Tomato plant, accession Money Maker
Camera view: horizontal (90 deg, fisheye); turntable rotation: 210 degrees
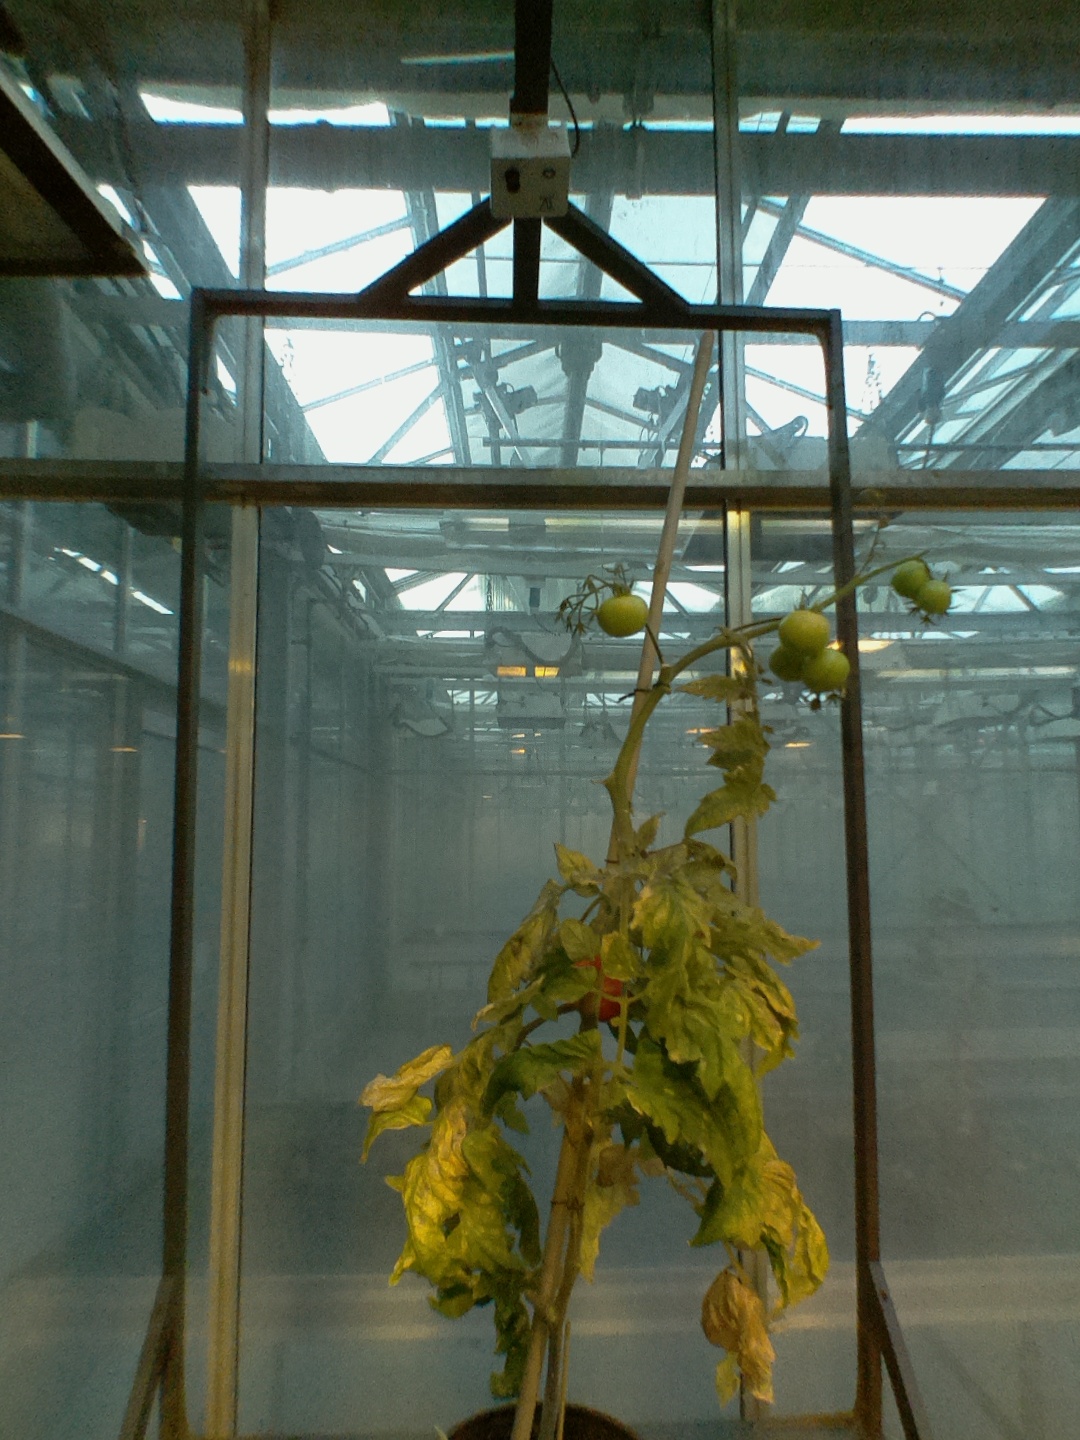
BBCH growth stage 83: 30%-40% of fruits show typical fully ripe color